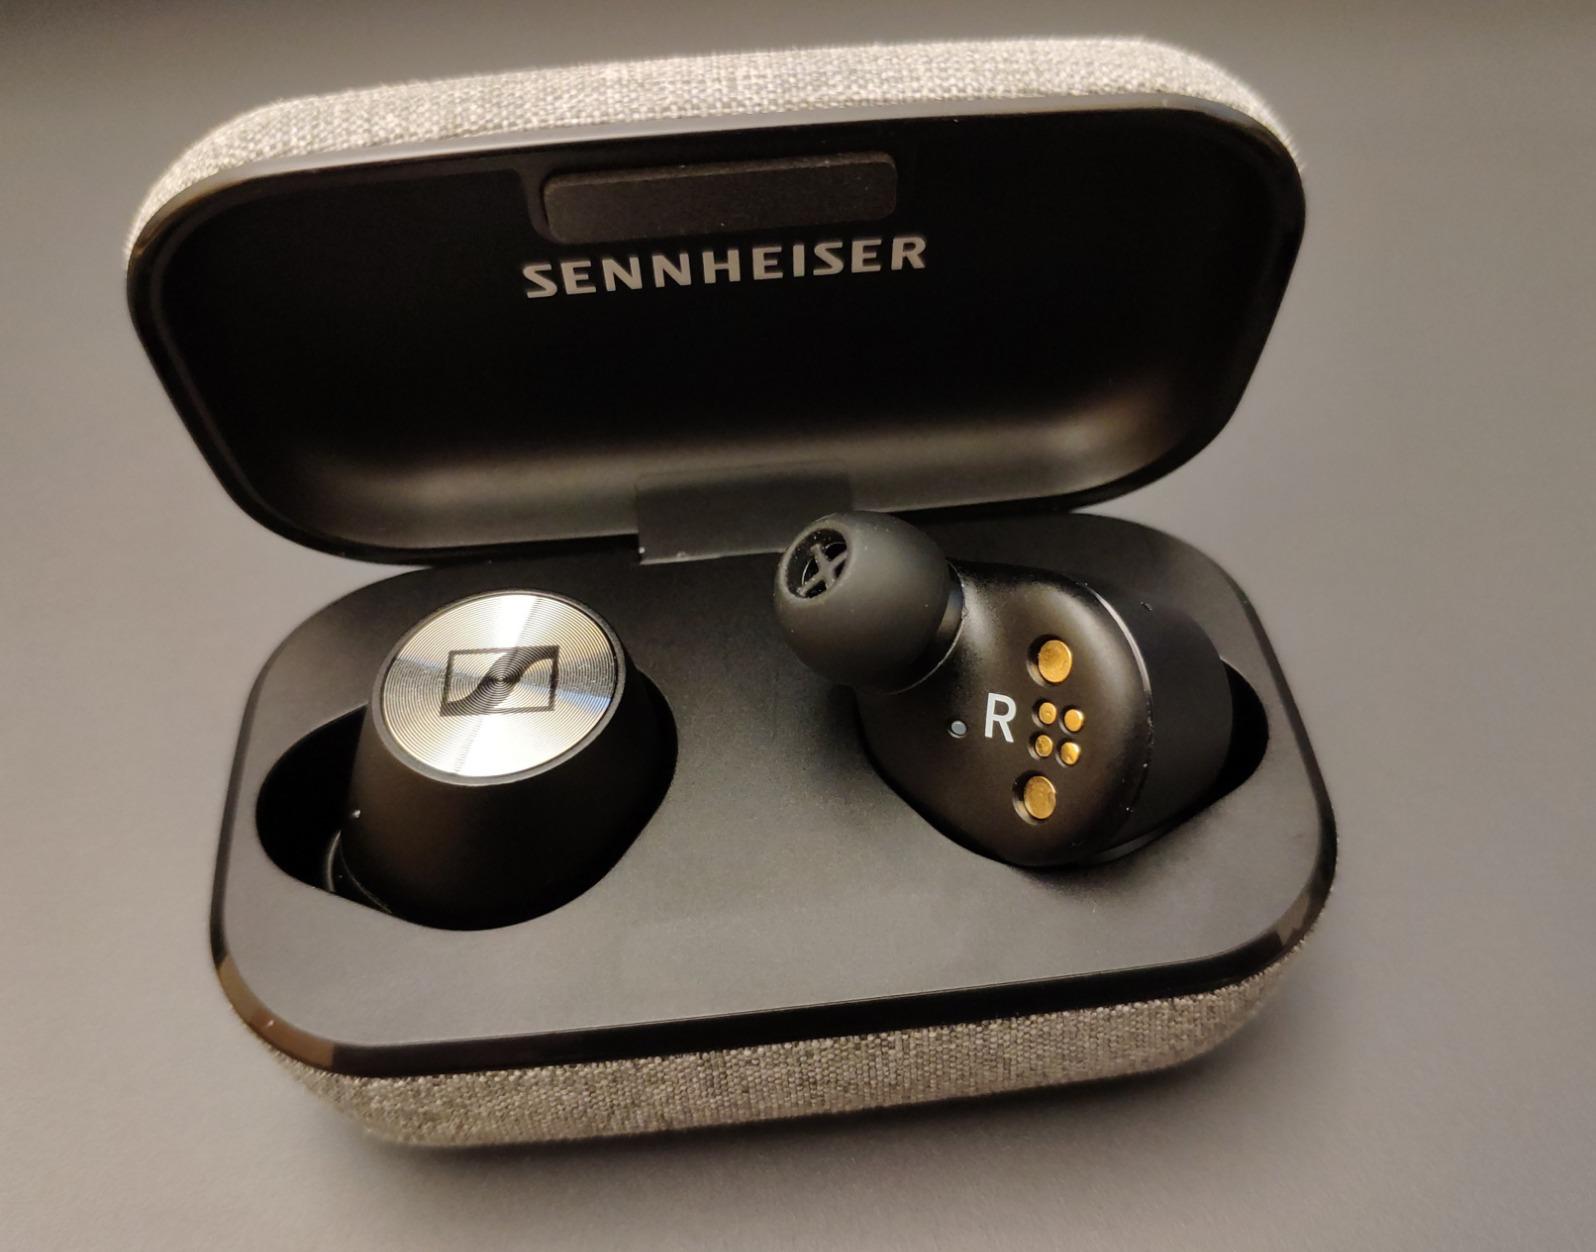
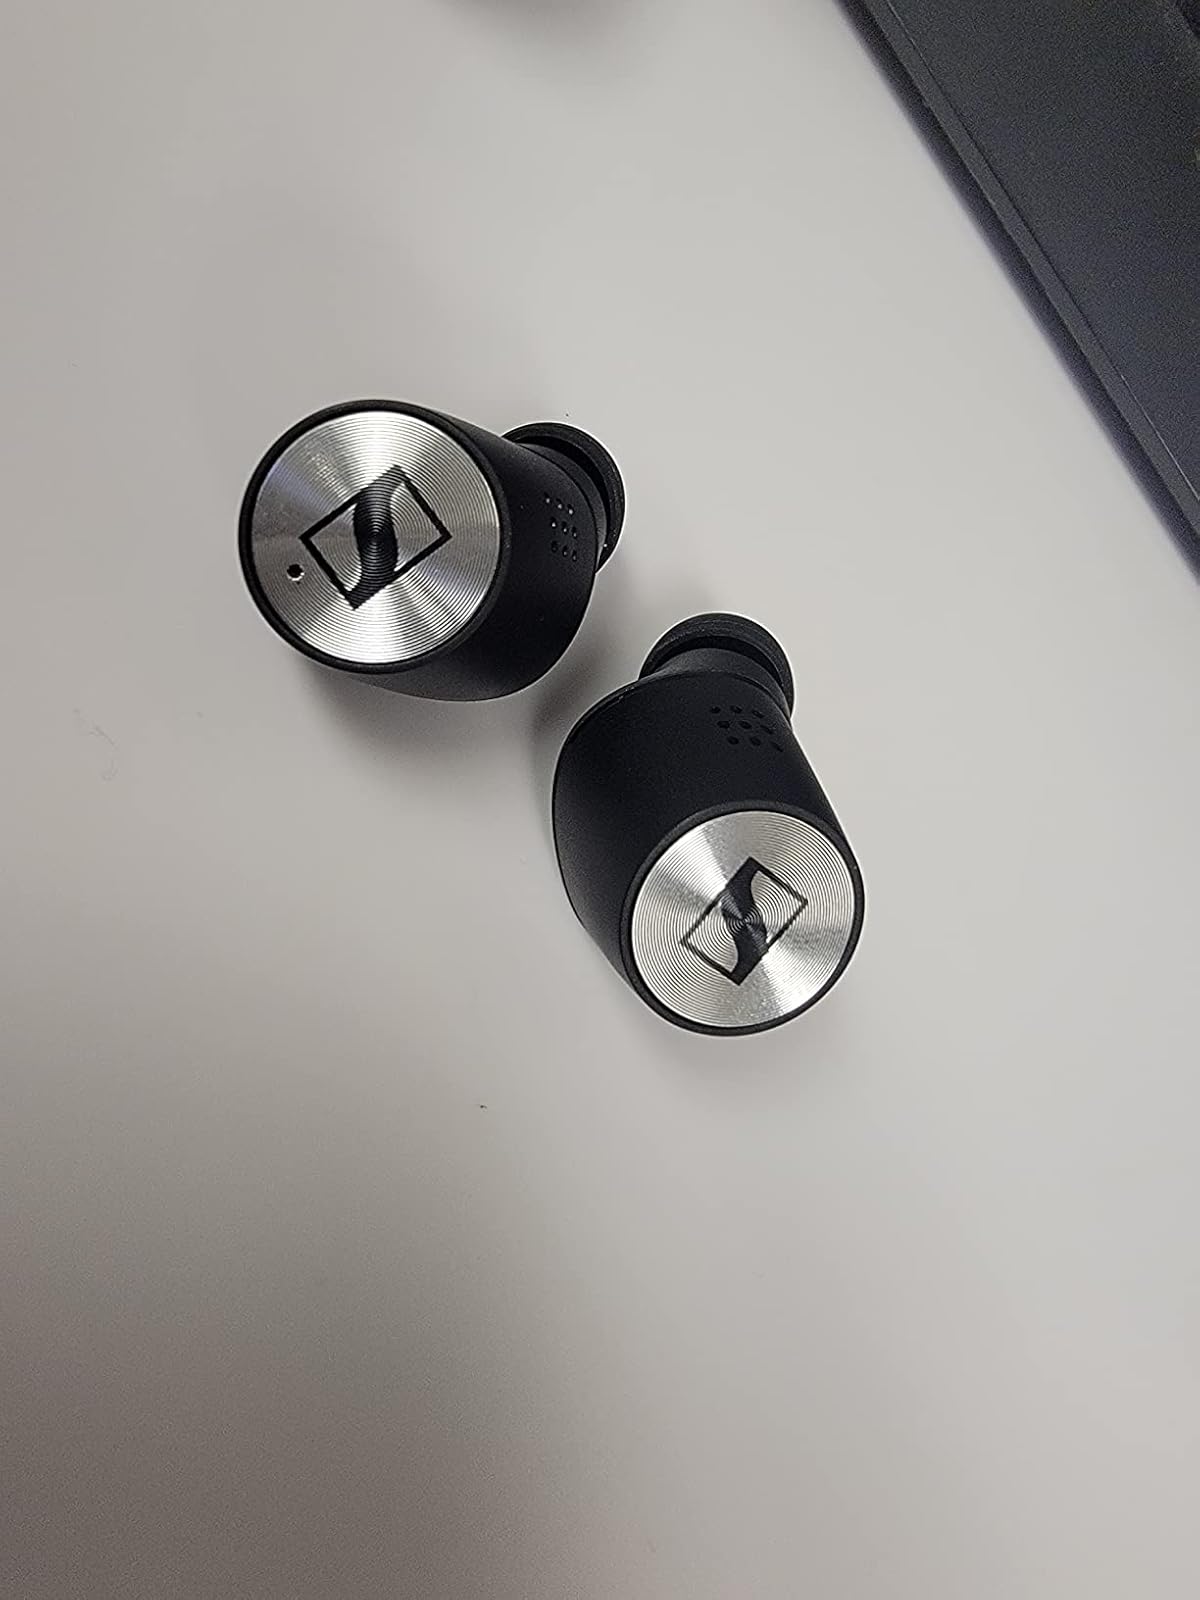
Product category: earbuds
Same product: no